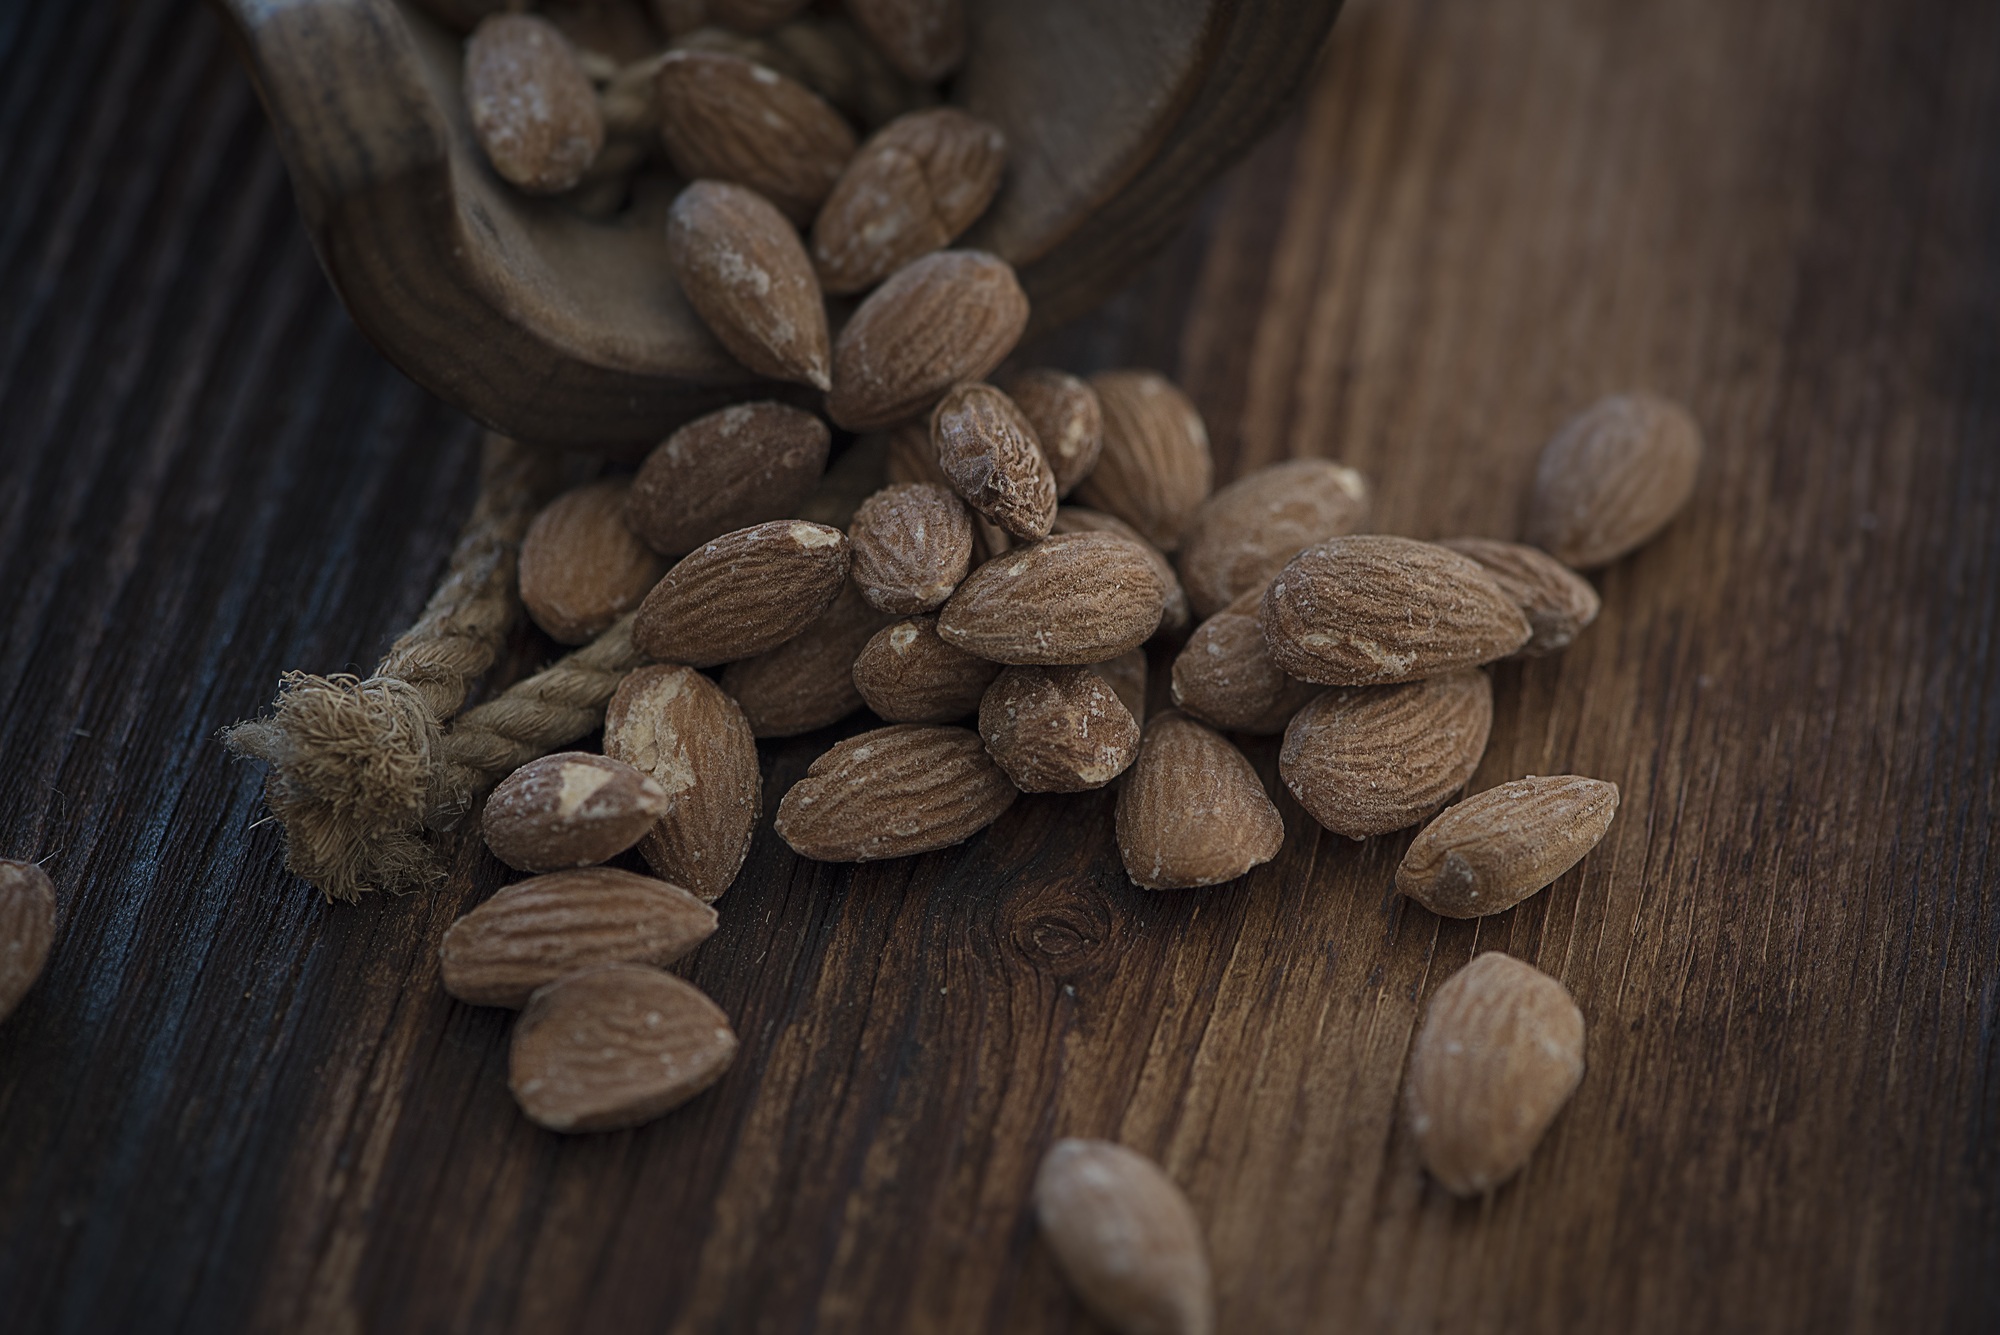
plant, wood, dark, food, produce, brown, healthy, close, eat, close up, salty, nutrition, minerals, vegetarian food, vitamins, natural product, almonds, flavor, flowering plant, salted, salted almonds, sunflower seed, grass family, land plant, nuts seeds